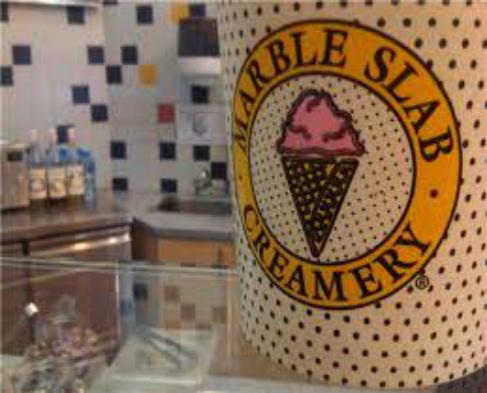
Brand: Marble Slab Creamery
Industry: Food